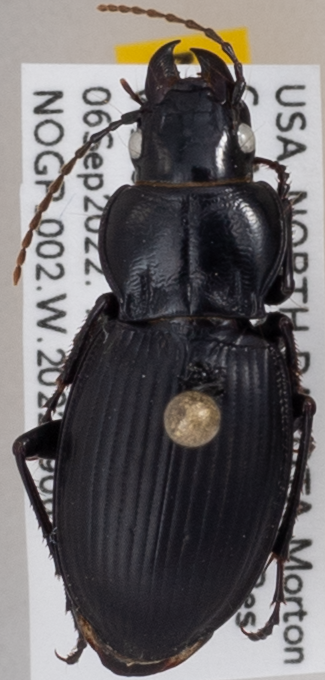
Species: Cyclotrachelus torvus
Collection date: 2022-09-06
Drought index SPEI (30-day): -0.186
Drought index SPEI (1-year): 0.63
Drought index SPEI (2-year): -0.71